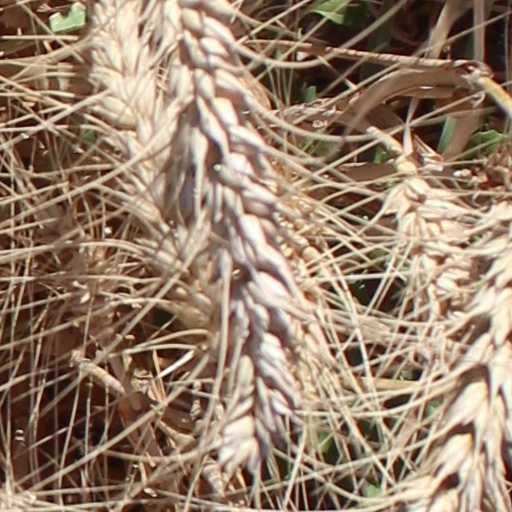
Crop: wheat